Bouteloua curtipendula

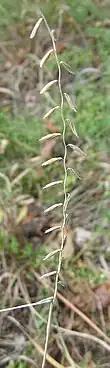
Alternately arranged spikes in a raceme

The flowers bloom in summer and autumn. They consist of compact spikes that hang alternately in a raceme along the top of the culm. The spikes often fall to one side of the stem, which gives the plant its name. There are 10–50 spikes per culm, and in each spike there are three to six spikelets, or rarely as many as 10. Each spikelet is long and consists of two glumes and two florets. One of the florets is fertile, and has colorful orange to brownish red anthers and feathery white stigmas during the blooming period, which contrasts with the pale green, pale red, greenish-red, or purple color of the spikes themselves.